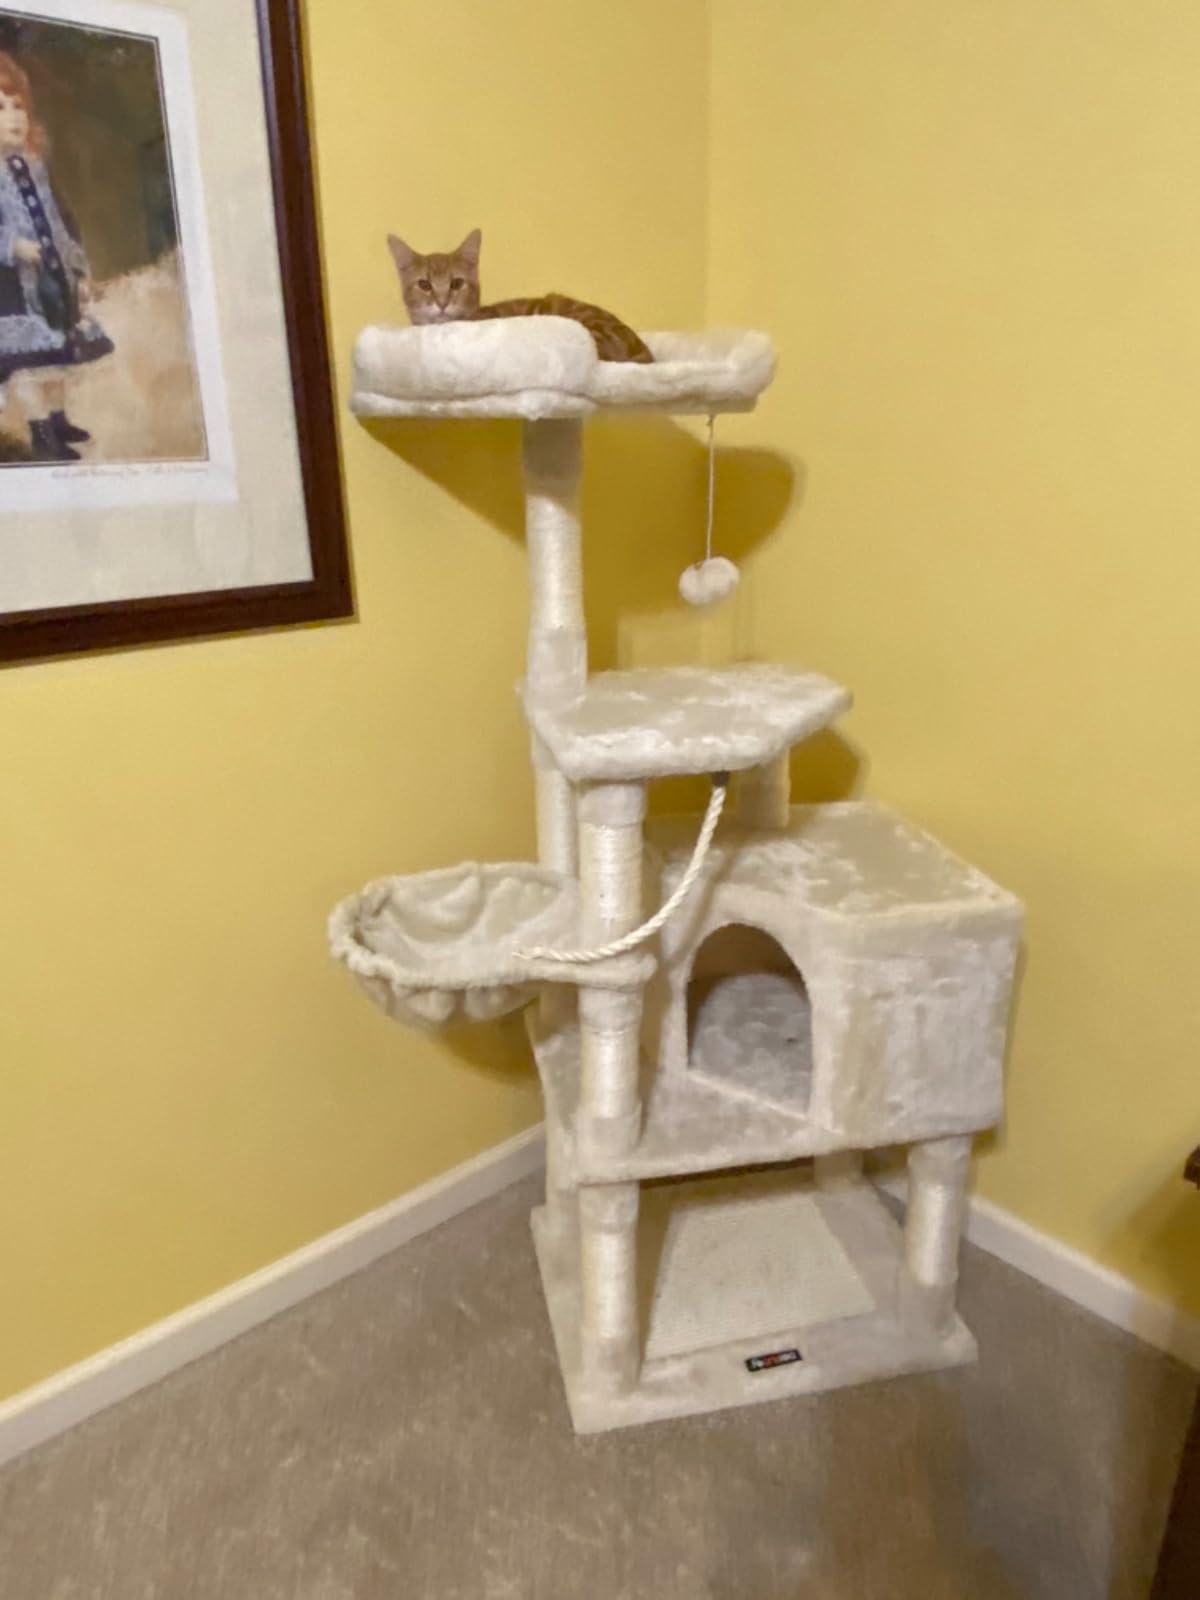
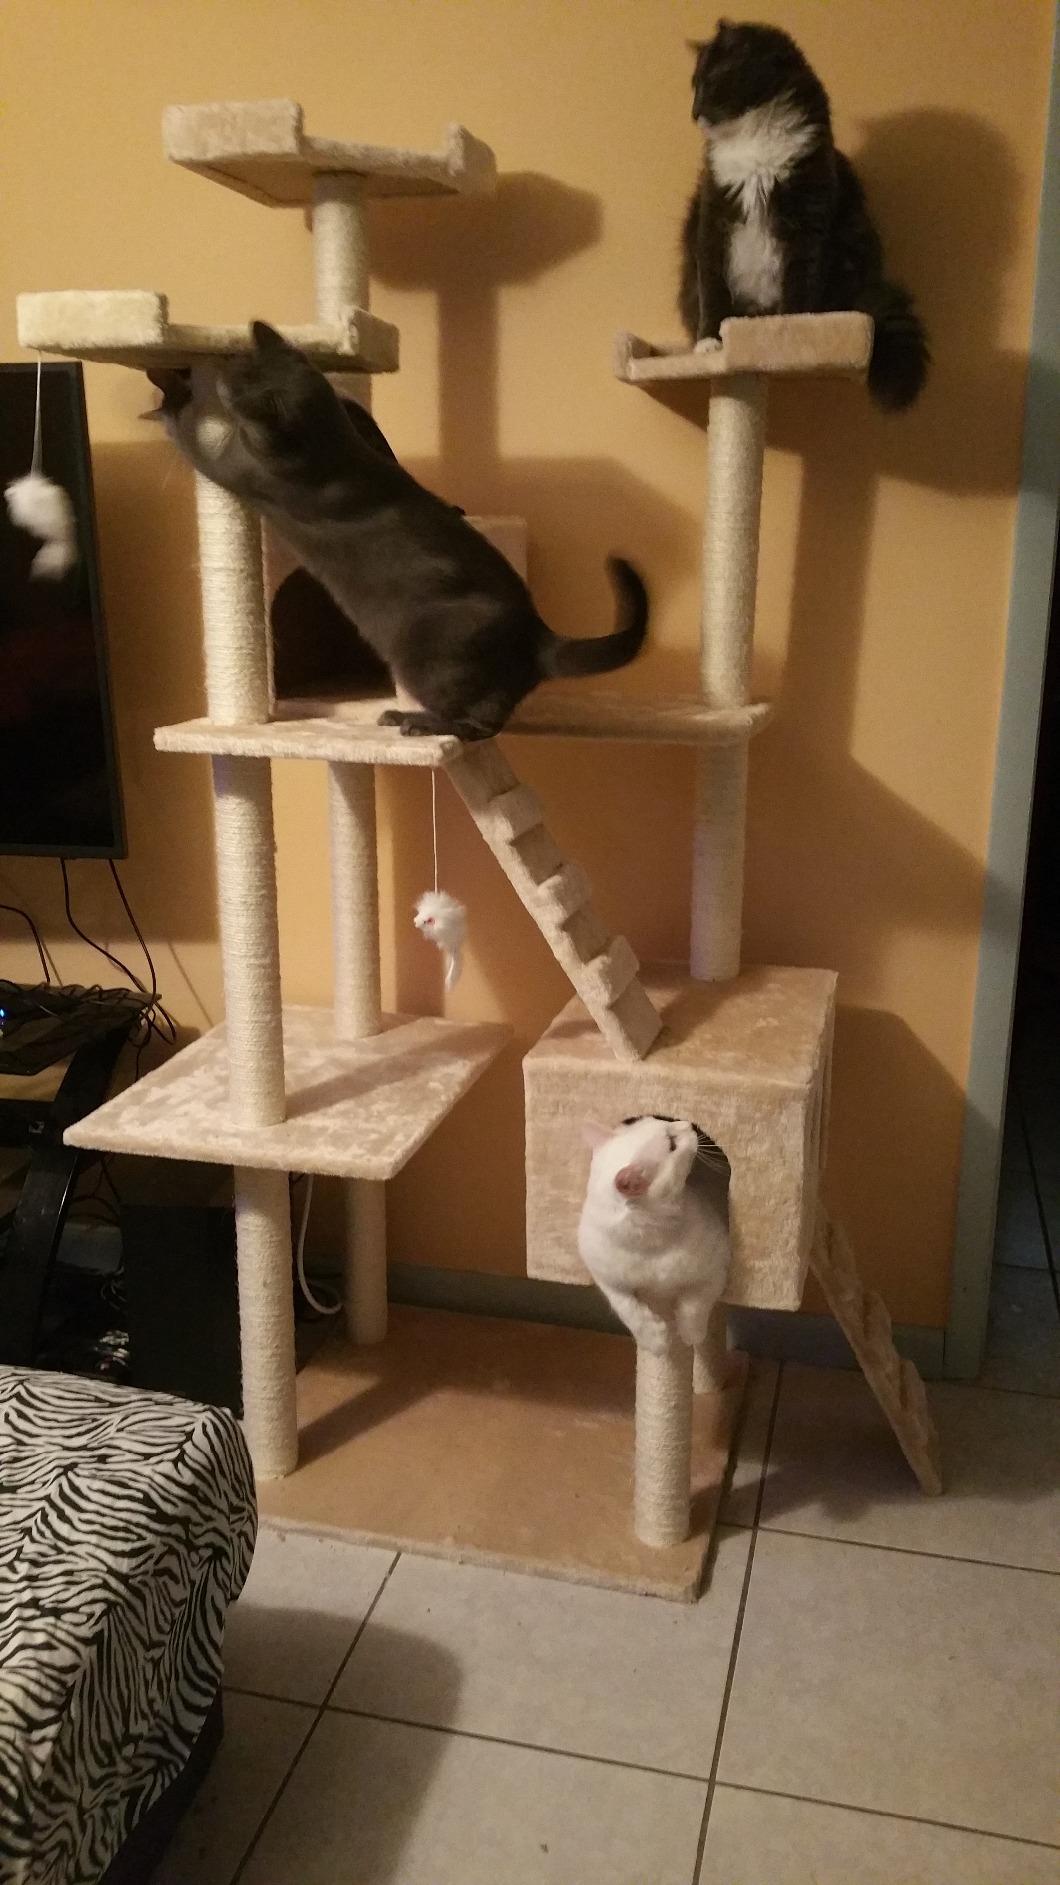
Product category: items_cat tree
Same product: no